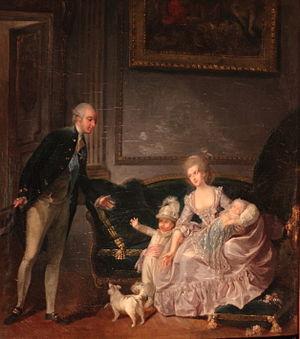
Le duc de Chartres et sa famille
Le Palais-Royal, ensemble monumental au nord du palais du Louvre dans le 1ᵉʳ arrondissement de Paris, est un haut lieu de l’histoire de France et de la vie parisienne.
Cette page concerne l’année 1776 du calendrier grégorien.